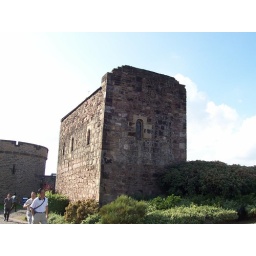
St. Margarets Chapel. The oldest building in the castle still partially original.